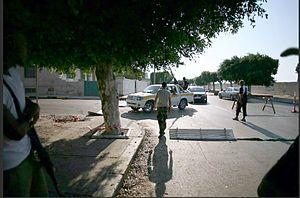
L'armée de libération nationale libyenne est une organisation militaire associée au Conseil national de transition mise en place lors de la guerre civile libyenne de 2011 par des déserteurs militaires et des volontaires civils et dont le but but était de livrer bataille à la fois aux Forces armées libyennes, mais aussi aux paramilitaires restés fidèles au régime de Mouammar Kadhafi.
La seconde bataille de Tripoli ou opération aube de la sirène est une confrontation pour la prise de la capitale libyenne par les troupes insurgées dans le cadre de la guerre civile libyenne, celles-ci s'opposant aux forces kadhafistes. Cette bataille a commencé au soir du 20 août 2011 avec un soulèvement des citadins, après l'assaut des forces rebelles dans la nuit qui suit elles progressent rapidement du 21 au 24 août, la bataille se concentrant ensuite autour des poches de résistance kadhafistes jusqu'au 27 août, date à laquelle Tripoli semblait entièrement contrôlée par les rebelles.